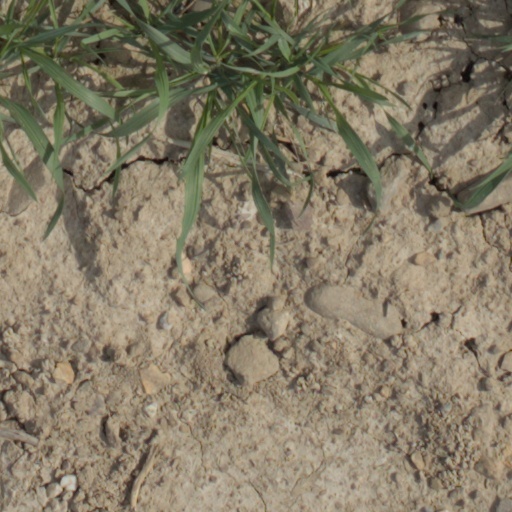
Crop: wheat